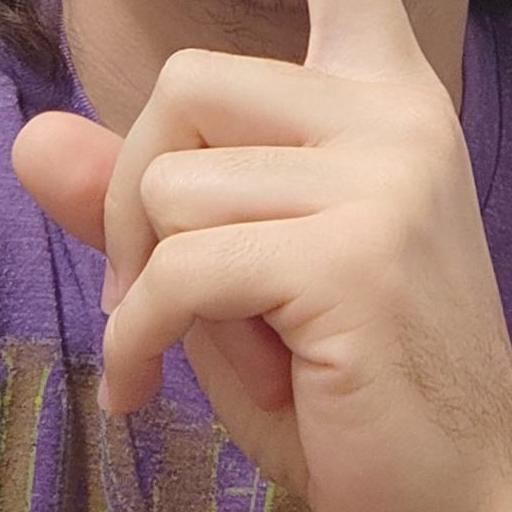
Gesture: mute